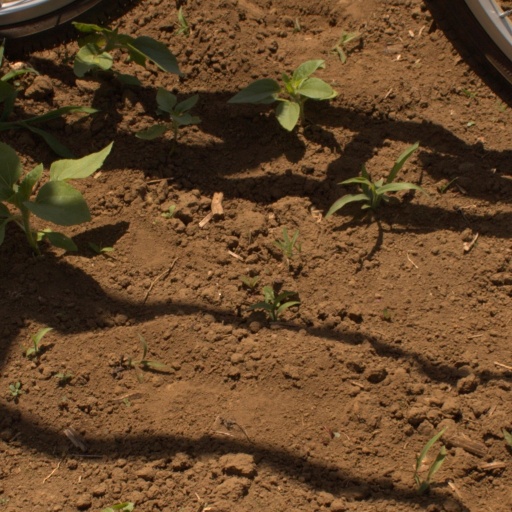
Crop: Jerusalem artichoke